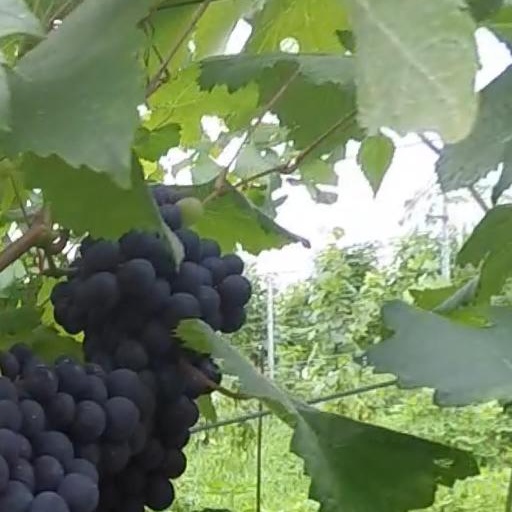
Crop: grape